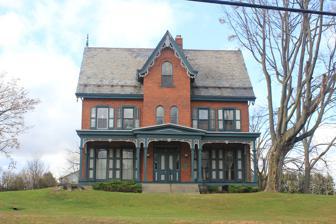
Building: Valentine Weaver House
Country: United States of America
Year built: 1876
Historic house in Pennsylvania, United States United States historic place Valentine Weaver House U.S. National Register of Historic Places Valentine Weaver House, December 2012 Show map of Pennsylvania Show map of the United States Location 146 S. Church St., Macungie, Pennsylvania , U.S. Coordinates 40°30′40″N 75°33′21″W / 40.51111°N 75.55583°W / 40.51111; -75.55583 Area 1.4 acres (0.57 ha) Built 1876 Architectural style Gothic Cottage NRHP reference No. 84003482 Added to NRHP June 28, 1984 The Valentine Weaver House , also known as the Weaver House , is an historic, American home that is located in Macungie , Lehigh County, Pennsylvania . It was added to the National Register of Historic Places in 1984. History and architectural features Built in 1876, this historic structure is a three-story brick dwelling that was created in the form of a Gothic Cottage . It has a central projecting pavilion on the front façade, a patterned slate roof, and a full-width front porch. Also located on the property are a brick octagonal outhouse , a brick smokehouse , a spring house , and an ice house. It was added to the National Register of Historic Places in 1984. References